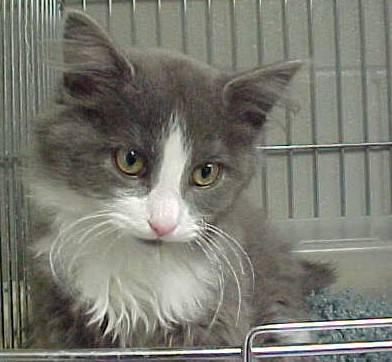
cat